North American XB-70 Valkyrie

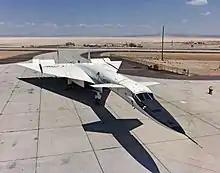
XB-70A parked at Edwards Air Force Base in 1967

The Air Force changed the program to full weapon development and awarded a contract for an XB-70 prototype and 11 YB-70s in August 1960. In November 1960, the B-70 program received a $265 million (equivalent to $ billion today) appropriation from Congress for FY 1961. Nixon, trailing in his home state of California, also publicly endorsed the B-70, and on 30 October Eisenhower helped the Republican campaign with a pledge of an additional $155 million ($ billion today) for the B-70 development program.